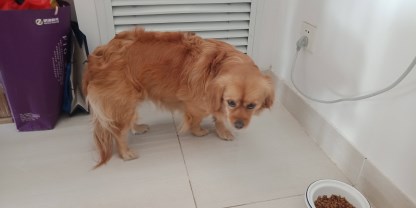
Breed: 3336-n000121-chinese_rural_dog